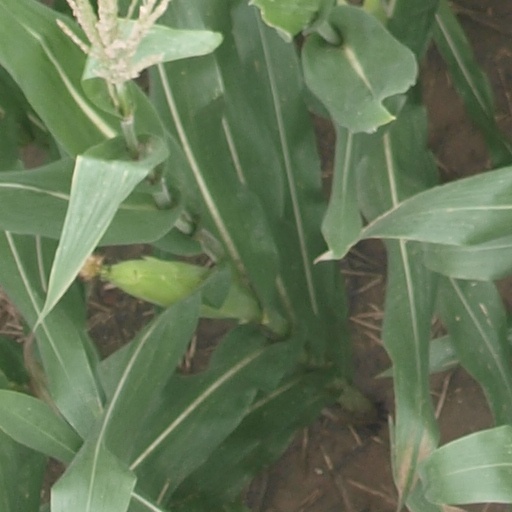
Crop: maize; corn